Marshal

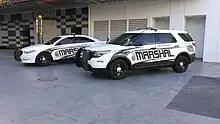
Las Vegas City Marshals units parked just outside of the Fremont Street Experience.

Ohio: The term "village marshal" has been used for the same function, often filled without colleagues, directly under the mayor.